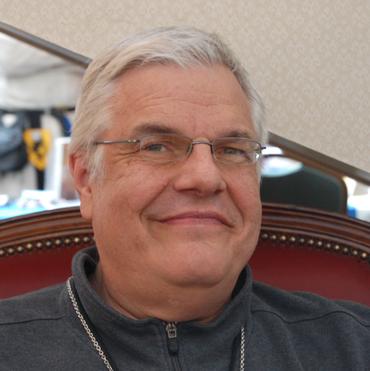
Age: 59